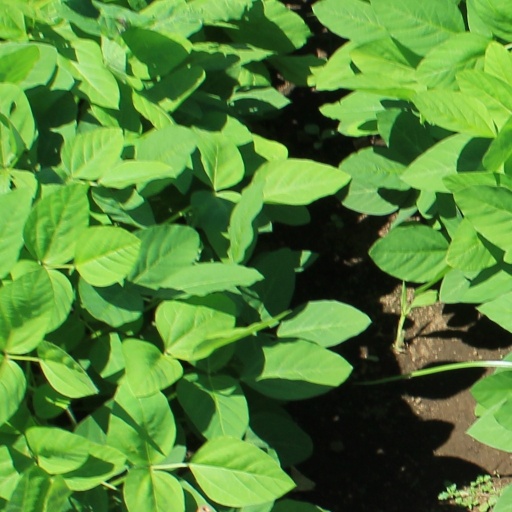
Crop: soybean